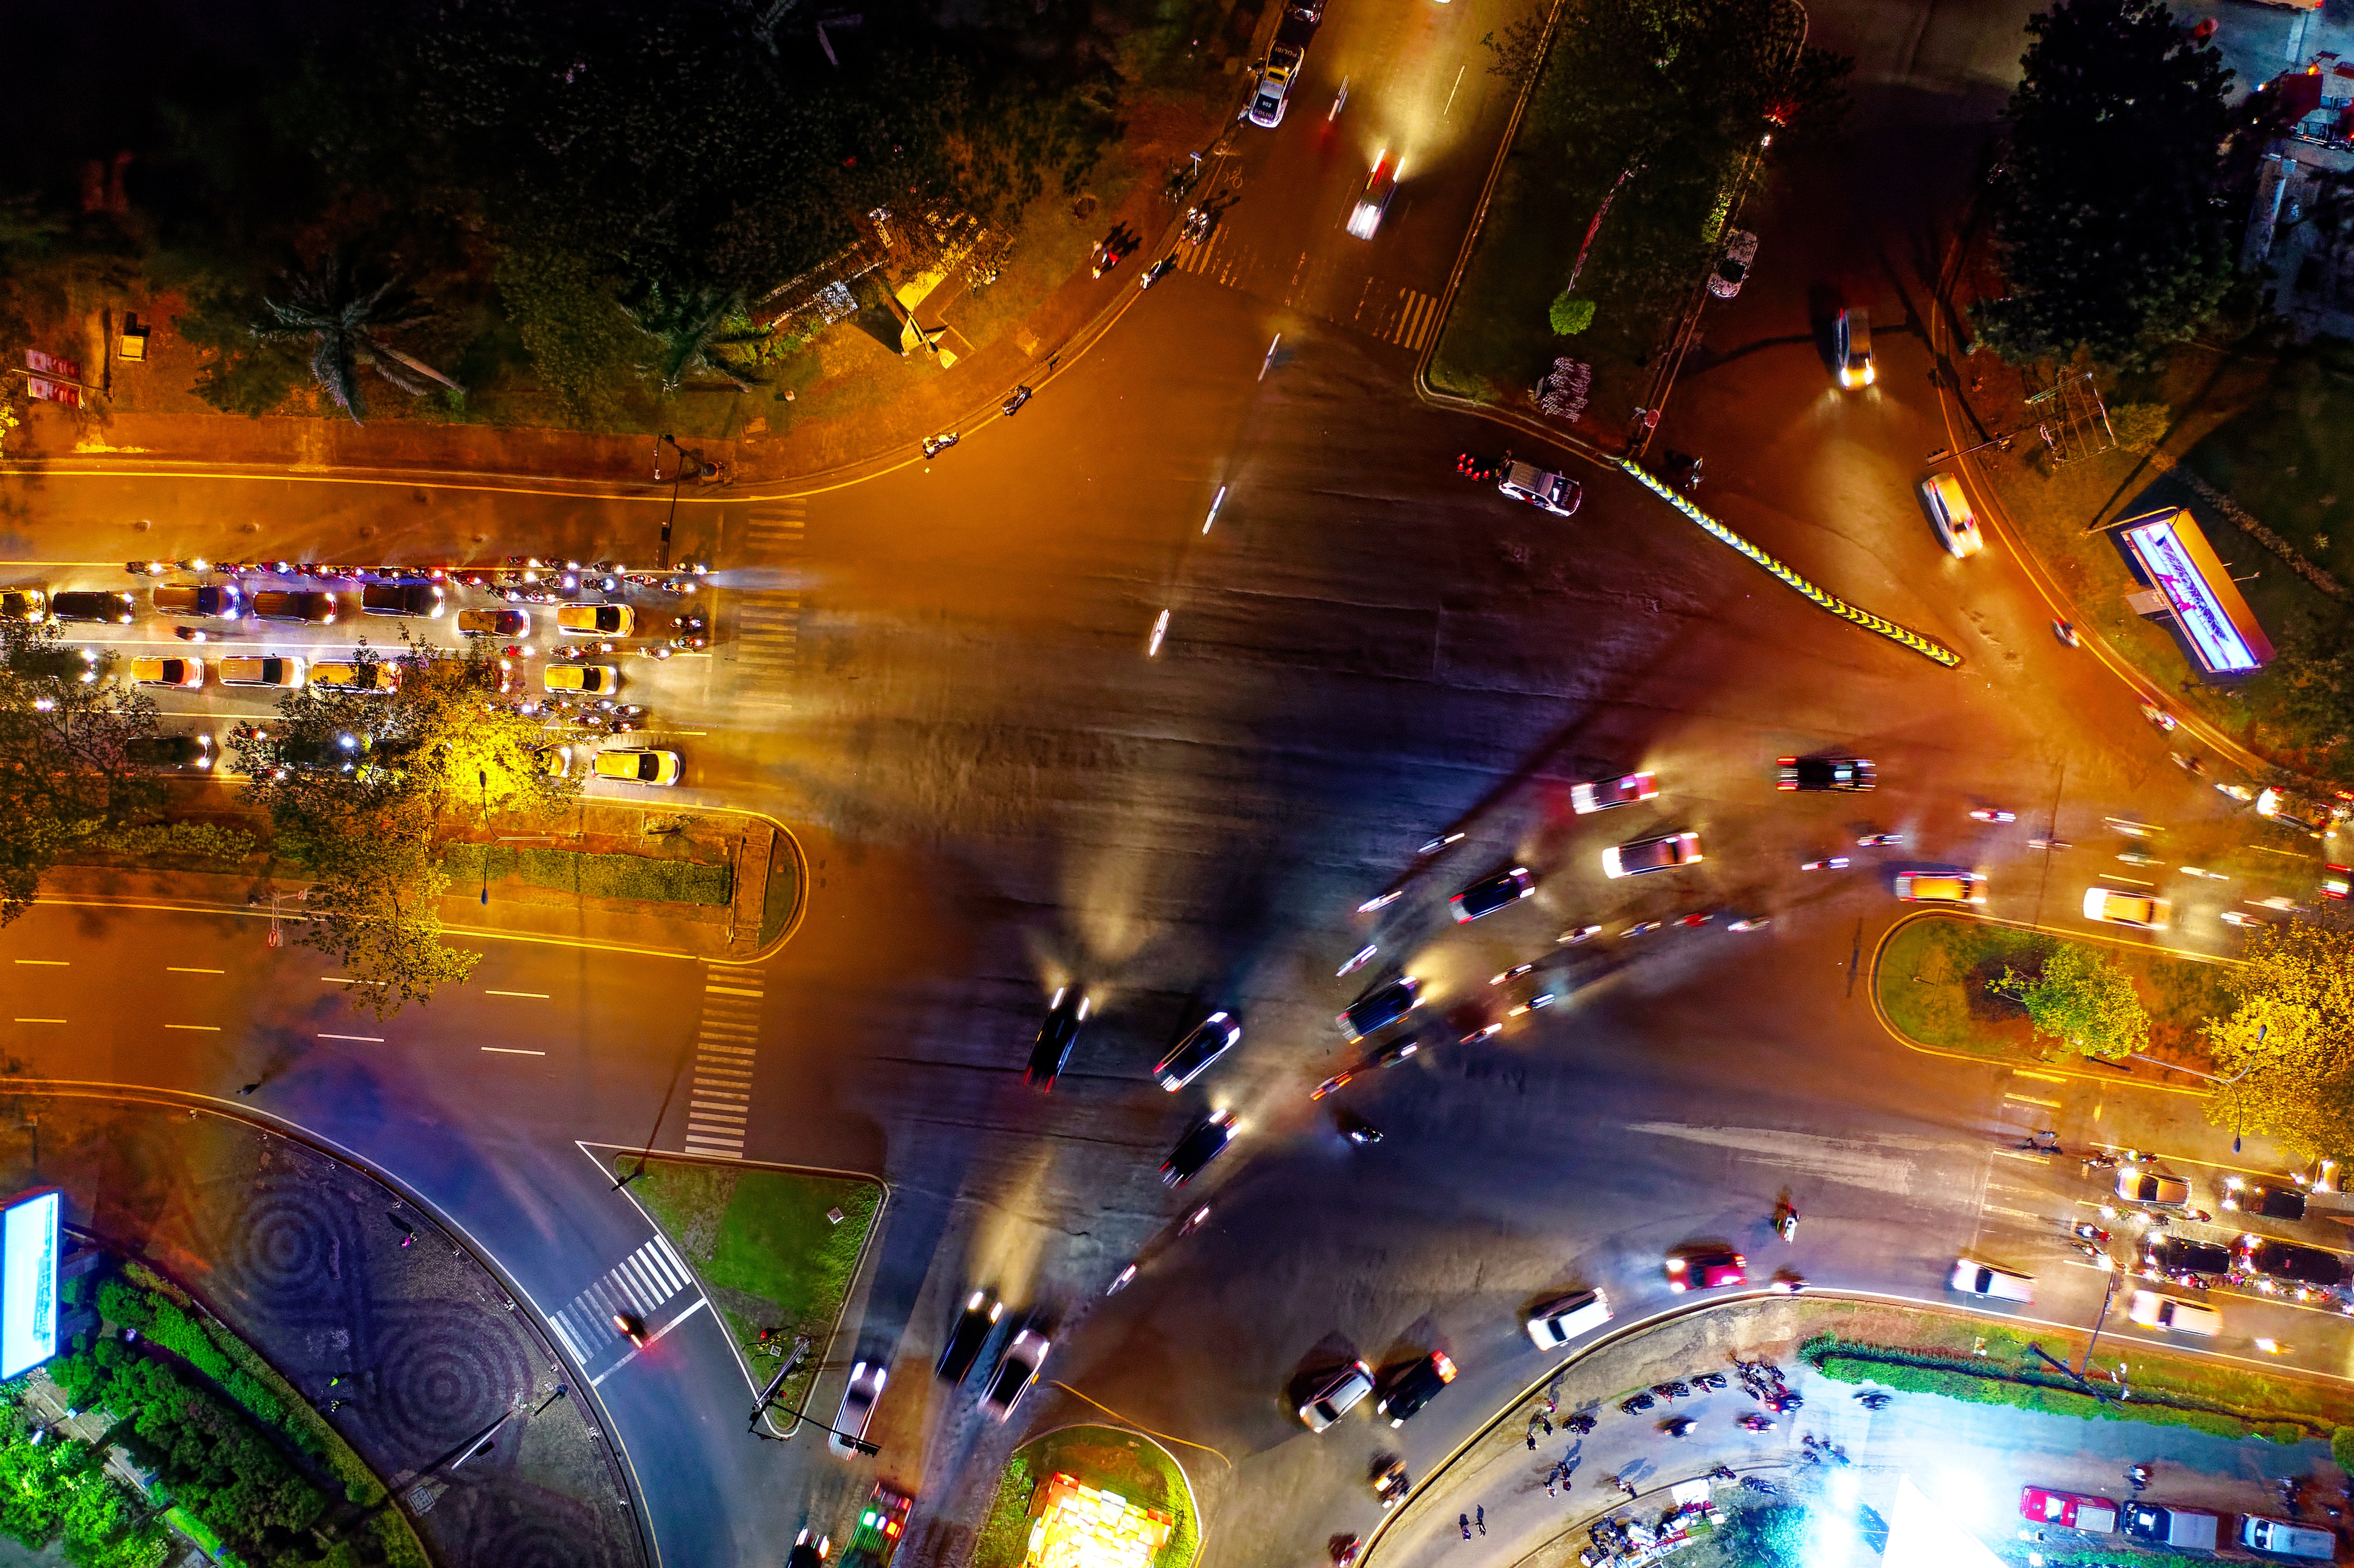
light, night, lighting, architecture, sky, metropolitan area, photography, city, leisure, world